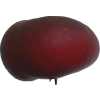
Label: nectarine_flat